El Chico National Park

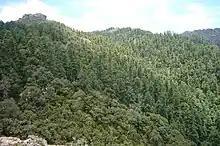
Vista of the mass boscosa of the national park.

The highland zone is in the Pachuca Mountain range. It is of volcanic origin and its limits split it north of the Valley of Mexico. This range is a southwestern extension of the Sierra Madre Oriental where it meets the Trans-Mexican Volcanic Belt.